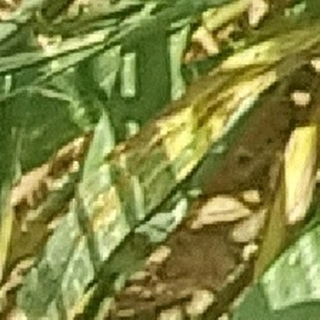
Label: wheat_yellow_rust